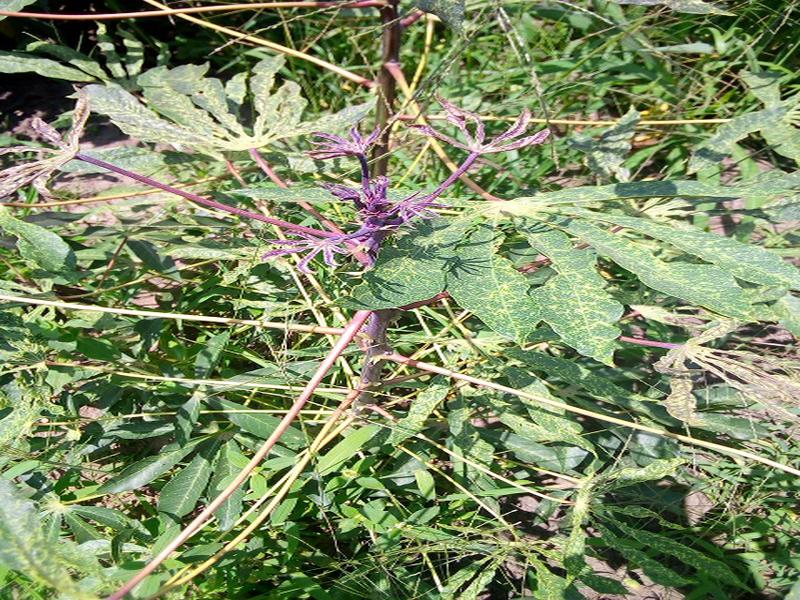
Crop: cassava
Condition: green_mottle